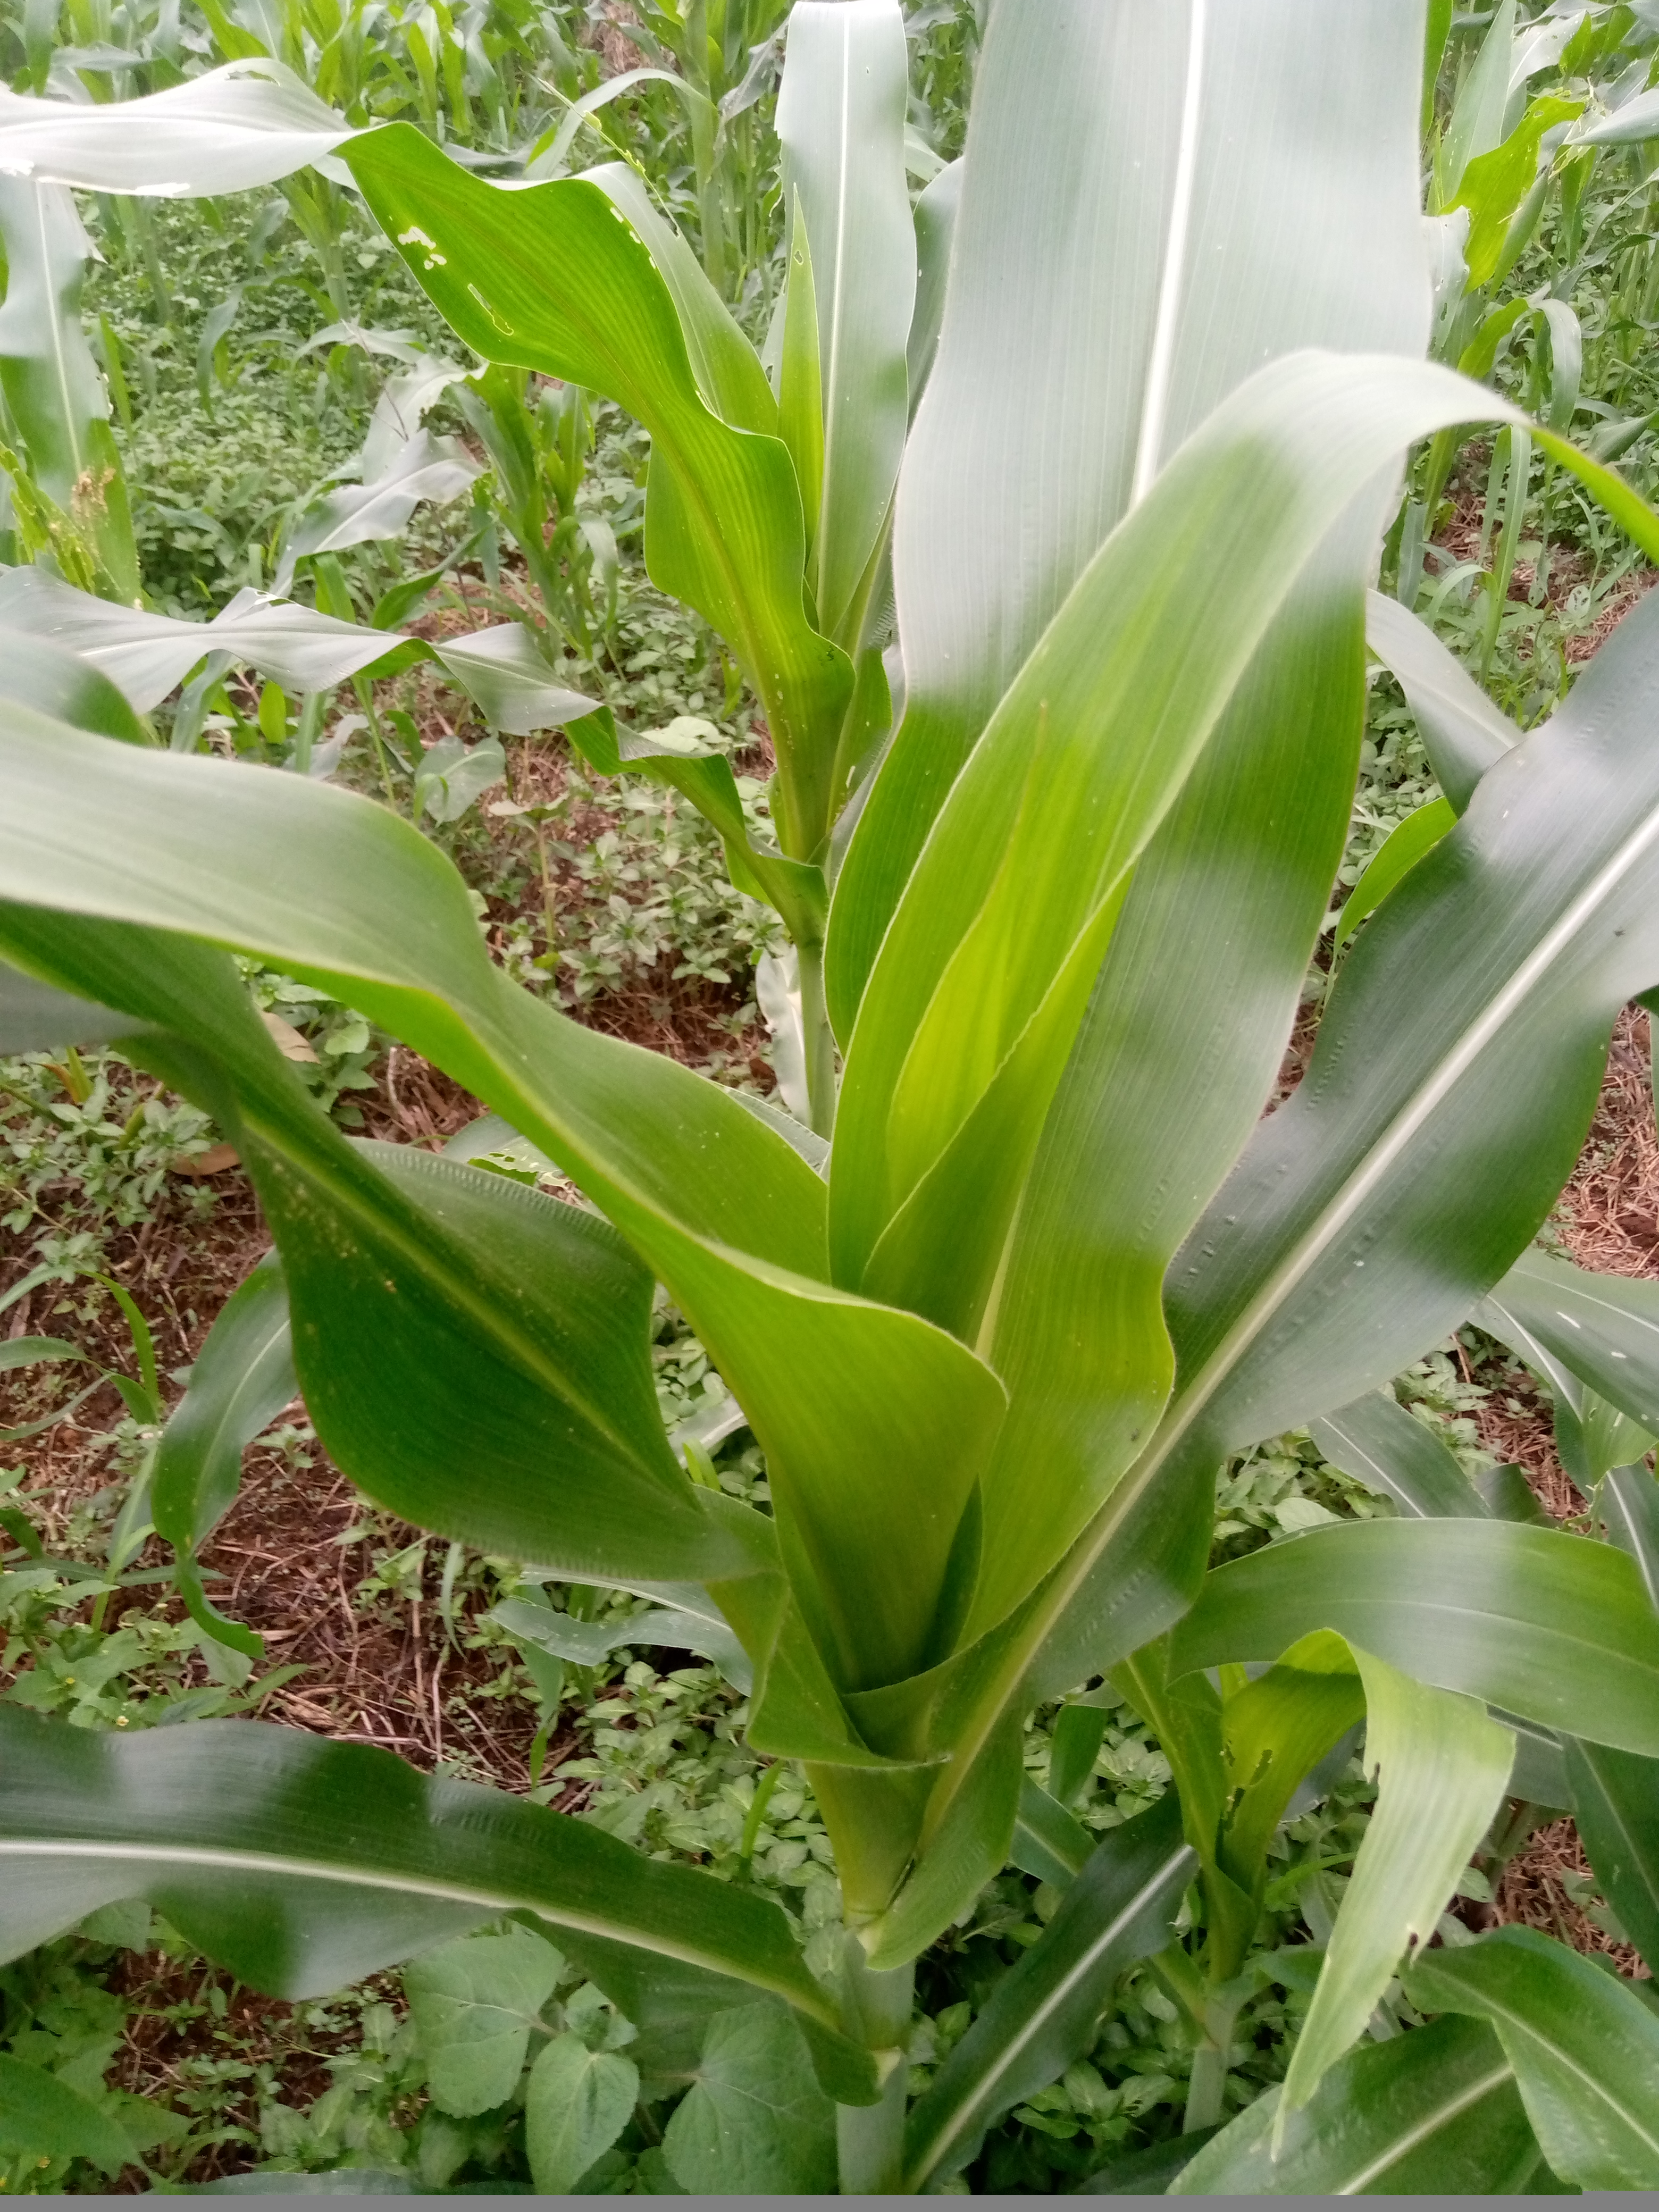
Label: healthy